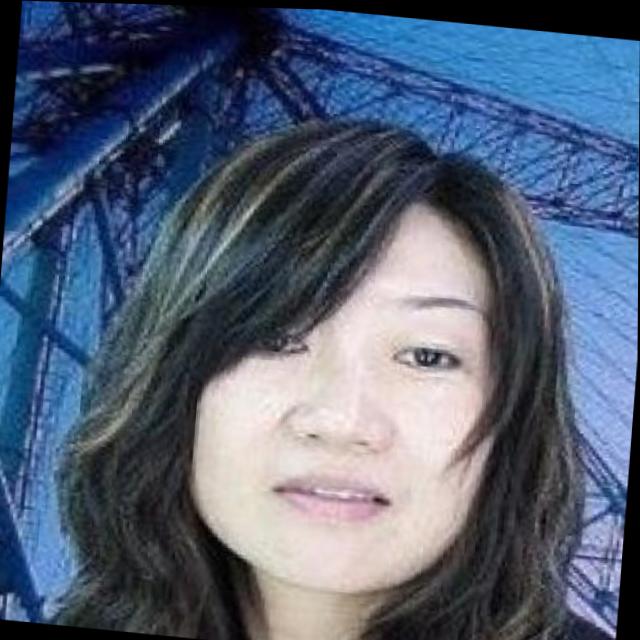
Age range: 21-44